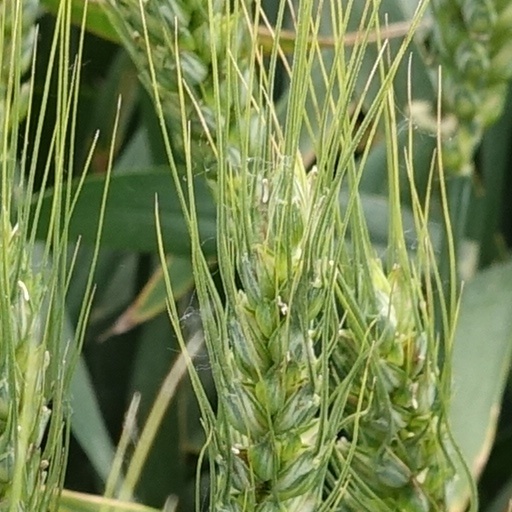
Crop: wheat